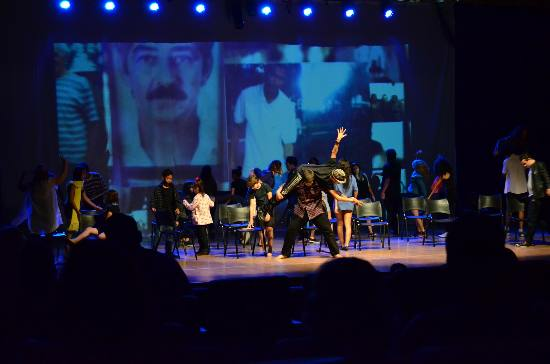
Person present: Yes